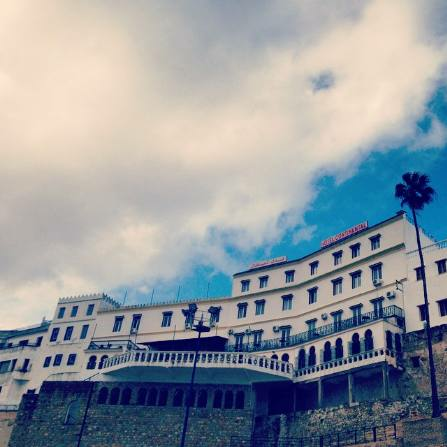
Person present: No